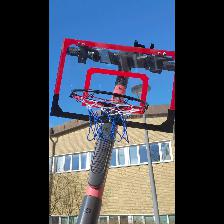
Label: NonHuman